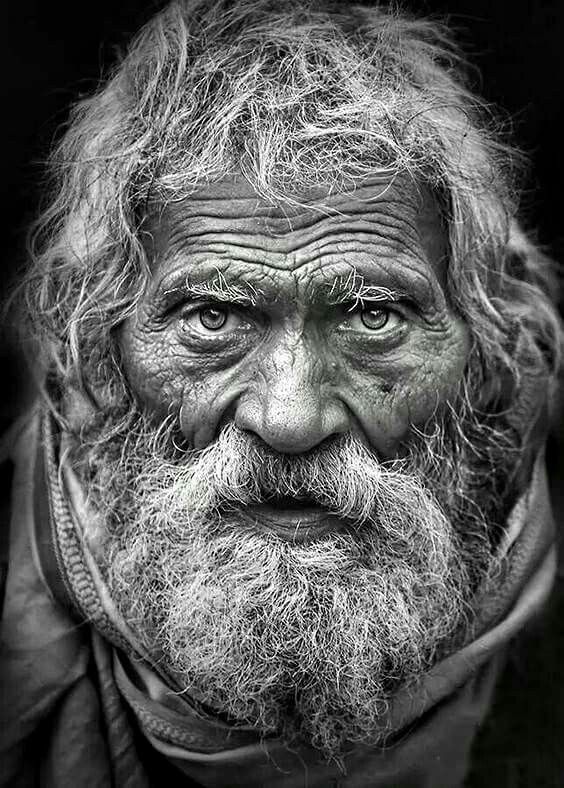
Portrait style: Real Portrait